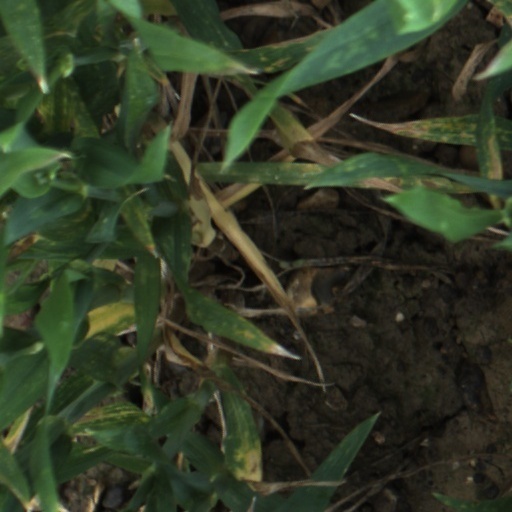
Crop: wheat